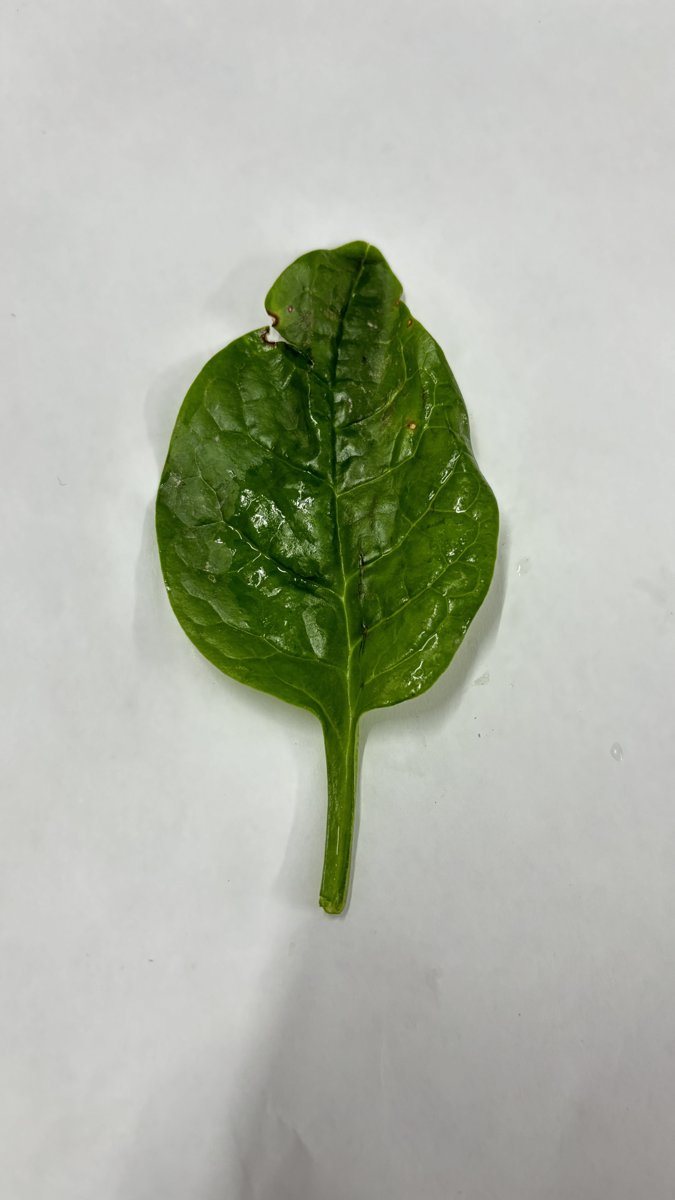
Label: Bacterial-Spot